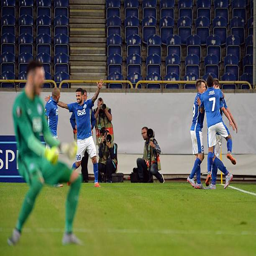
players react after scoring during the football match .